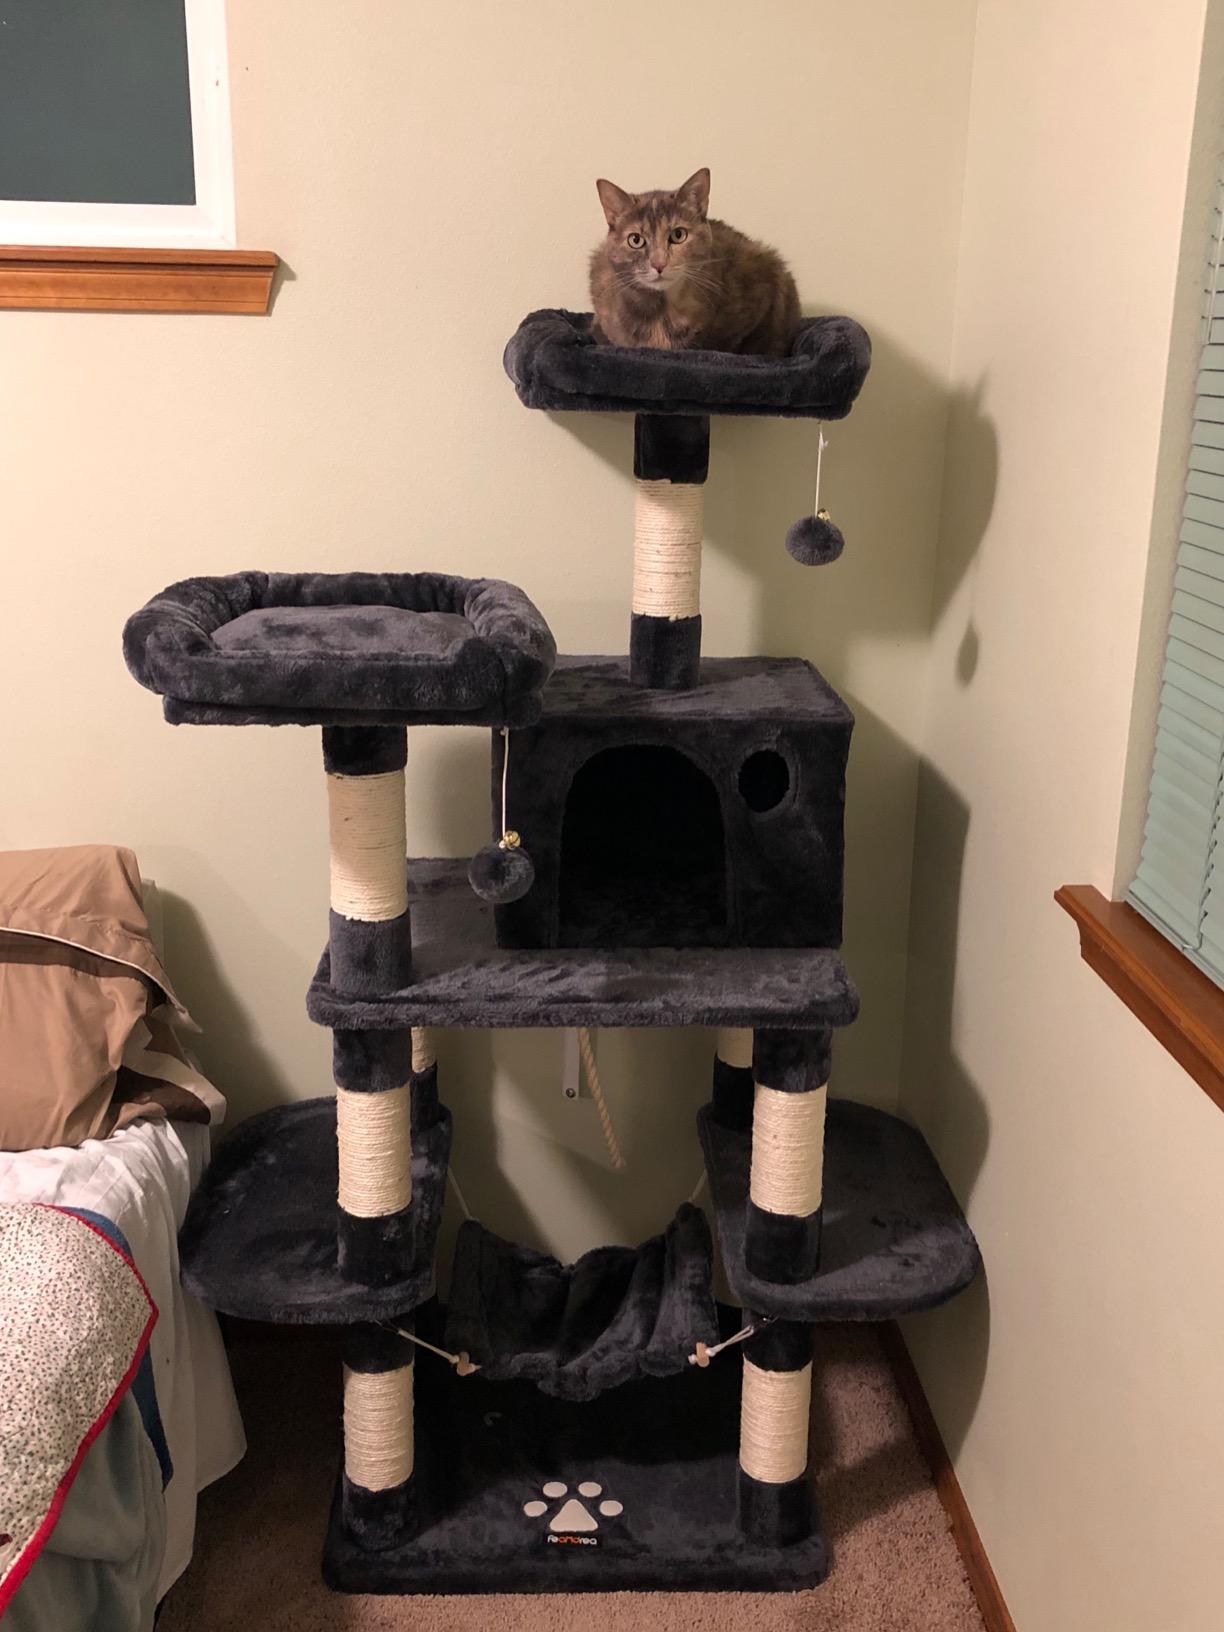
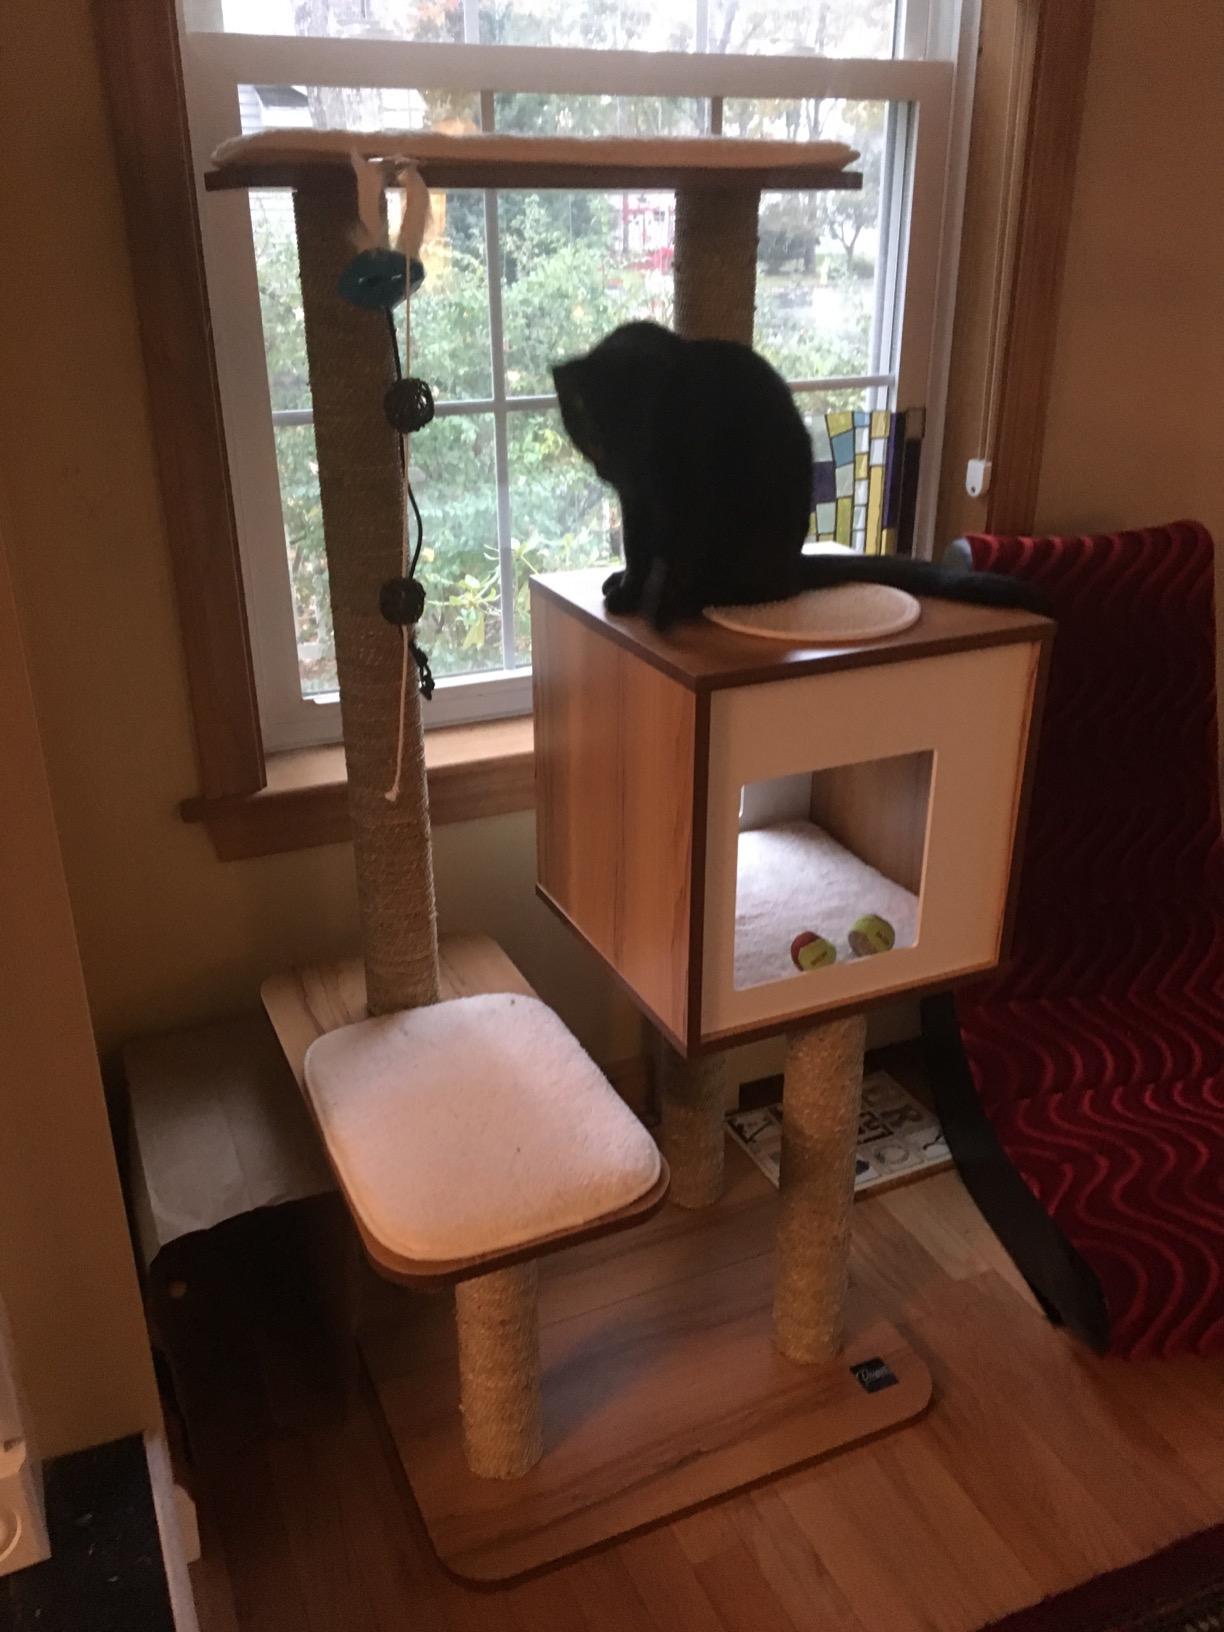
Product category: items_cat tree
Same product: no